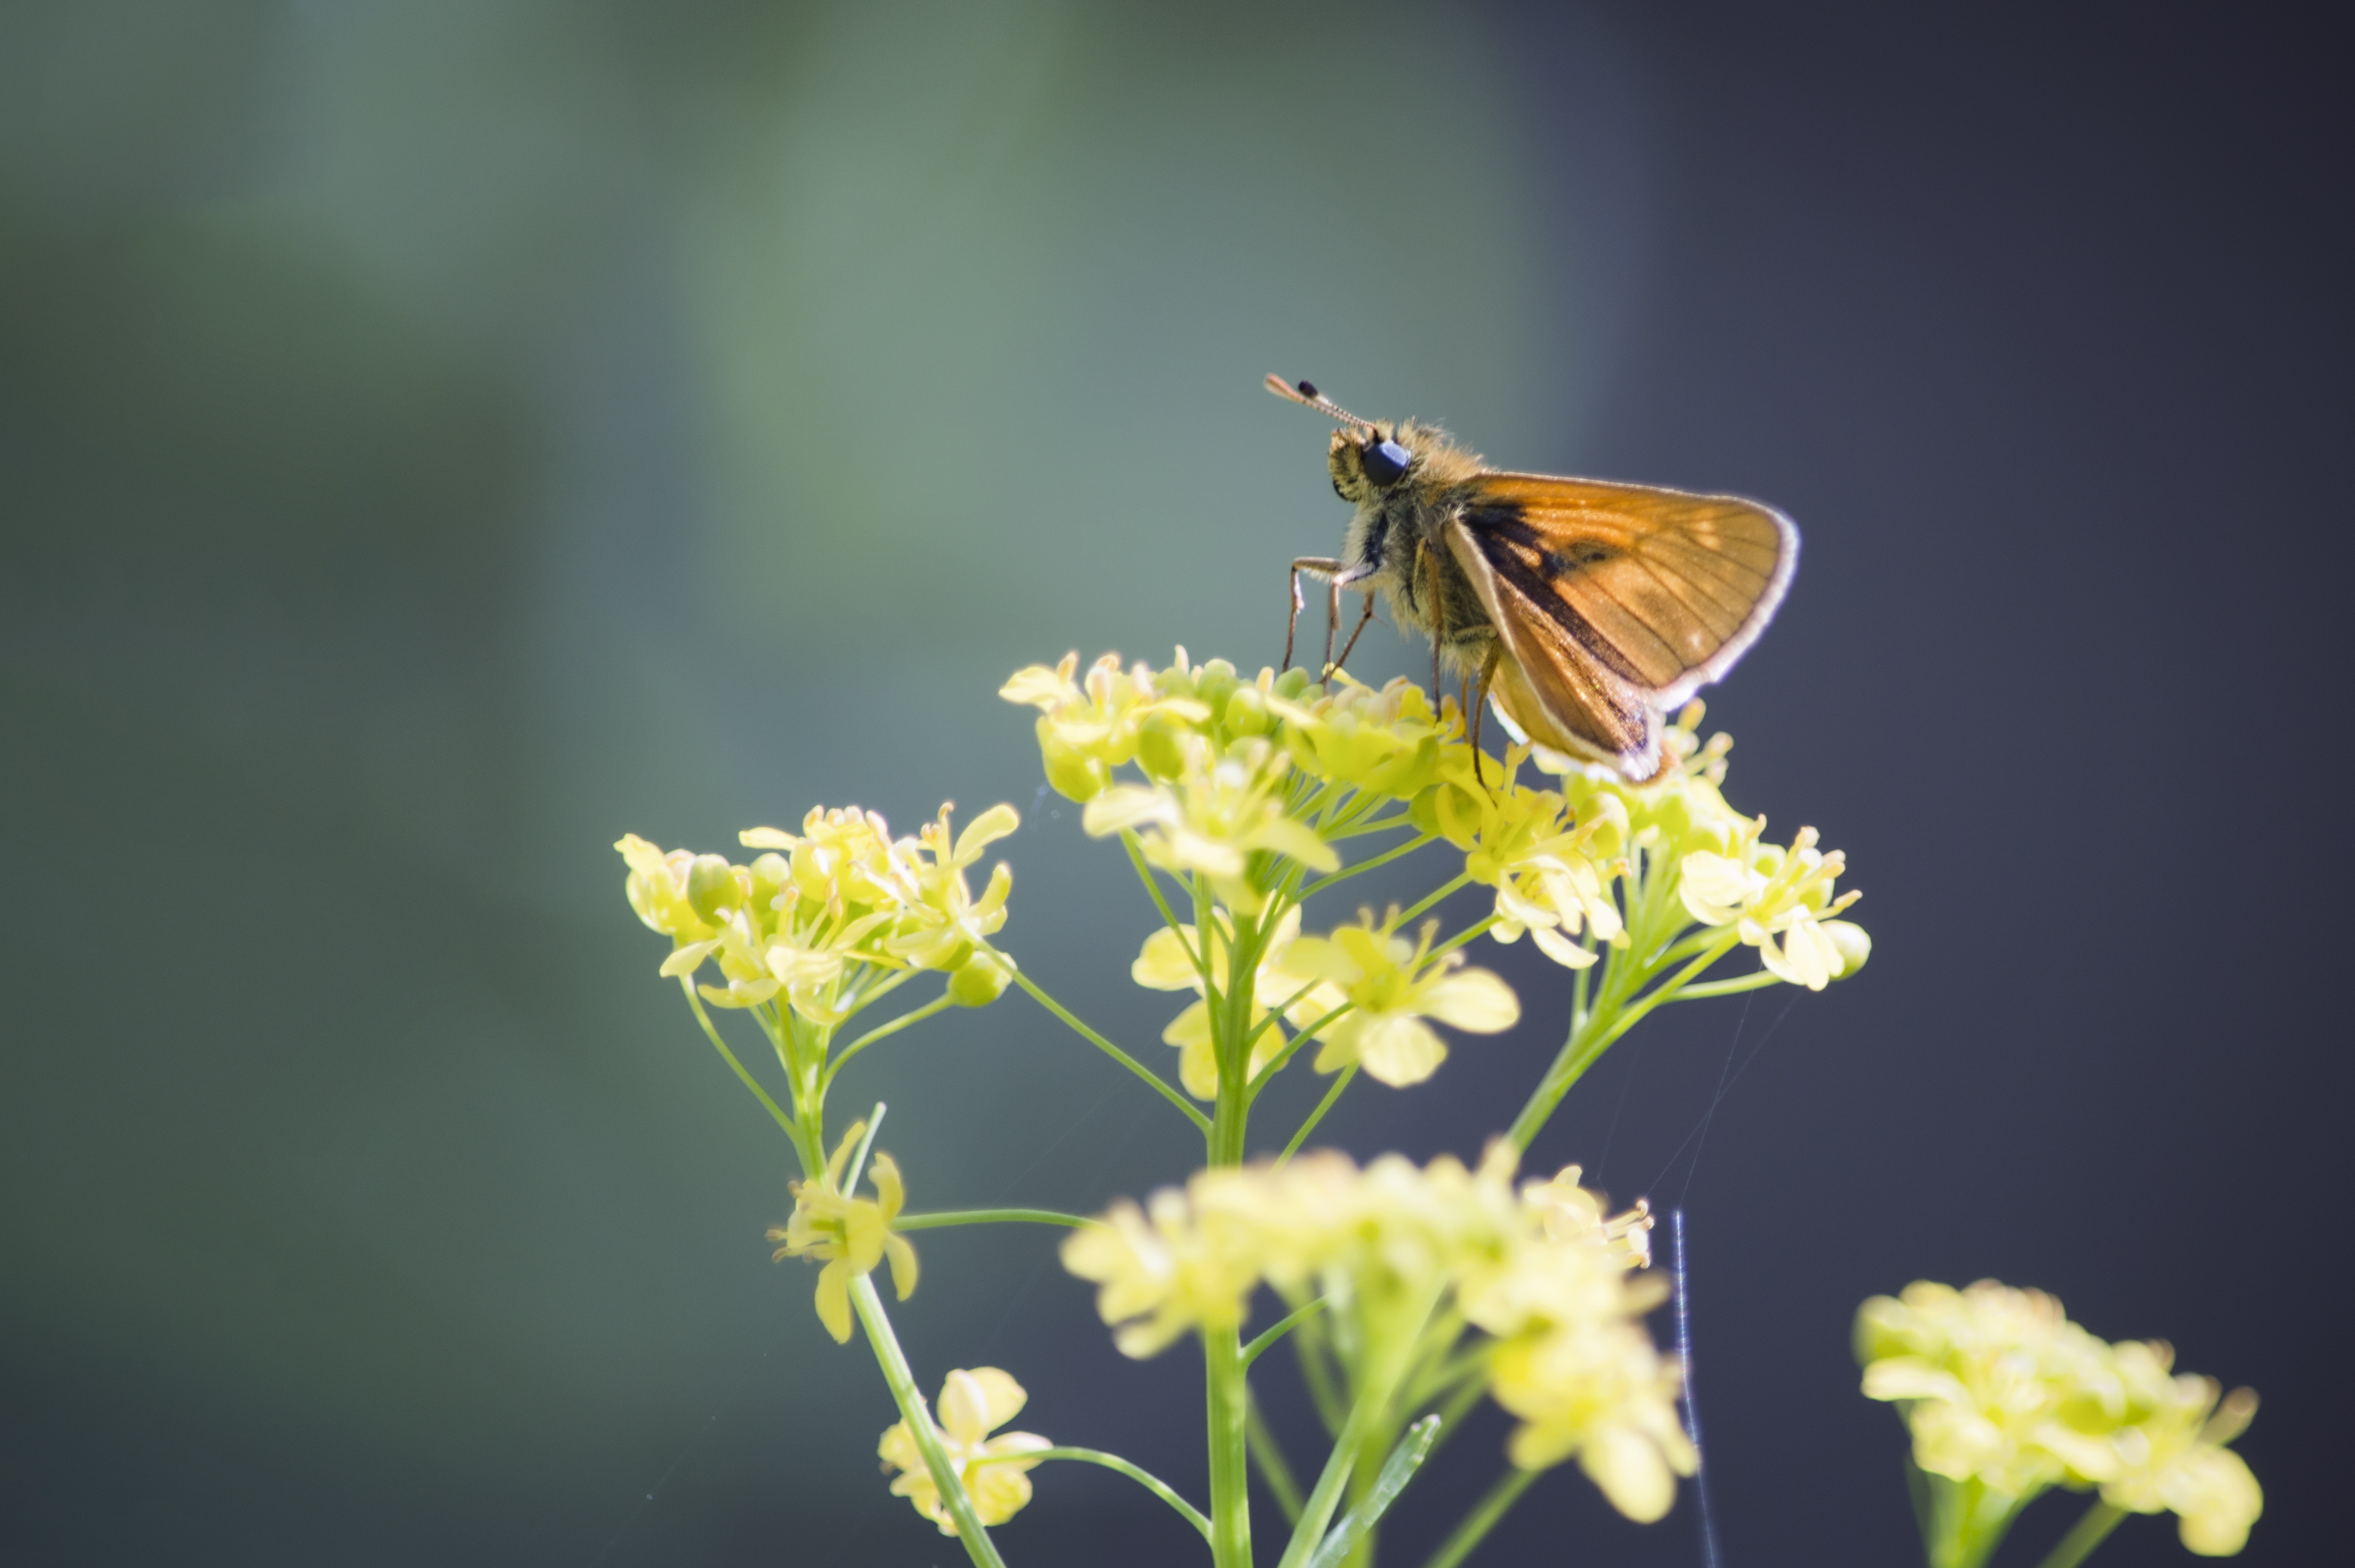
nature, branch, photography, leaf, flower, green, insect, botany, butterfly, yellow, flora, fauna, invertebrate, close up, coloring, wings, nectar, macro photography, arthropod, pollinator, plant stem, moths and butterflies, lycaenid